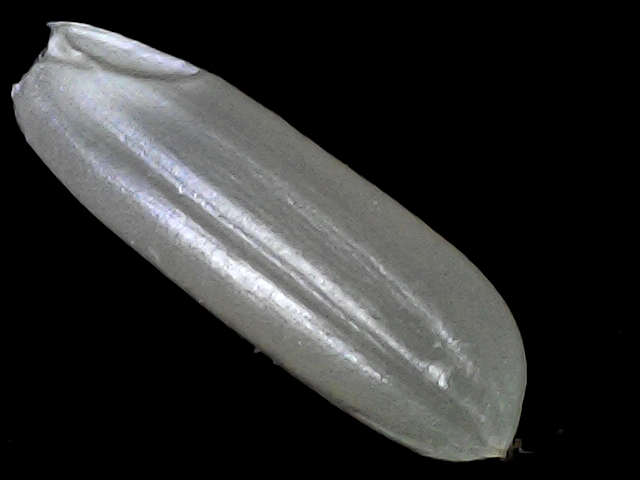
Rice variety: BRRI67